Rubén Pérez (footballer, born 1989)

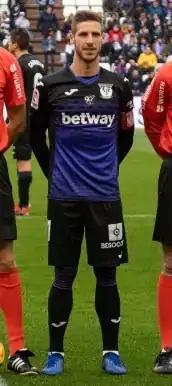
Pérez with Leganés in 2018

Rubén Salvador Pérez del Mármol (born 26 April 1989) is a Spanish professional footballer who plays as a defensive midfielder.